Executive Committee (Oregon Country)

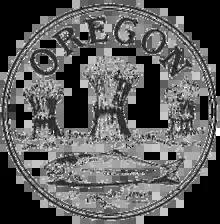
Seal of the Provisional Government

An Executive Committee was the title of a three-person committee which served as the executive Branch of the Provisional Government of Oregon in the disputed Oregon Country. This arrangement was announced on July 5, 1843, after three months of study by the Provisional Legislature at Champoeg.